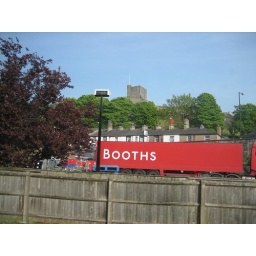
...and this is Clitheroe - Booths car park, with the castle above